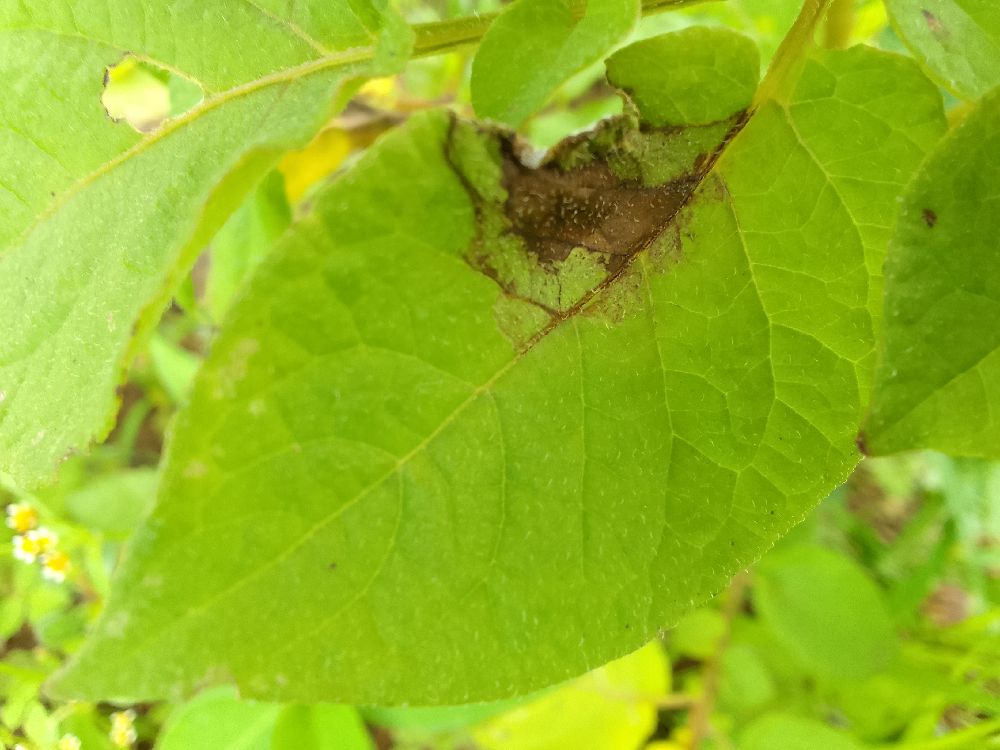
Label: Late blight